Describe the emotion expressed in this image:  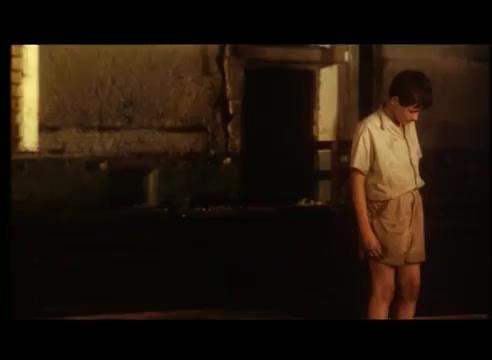
This person displays Suffering, valence and arousal with low intensity.